T Leporis

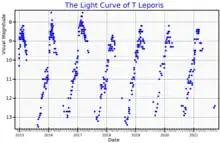
The visual band light curve of T Leporis, from AAVSO data

Mira variables are some of the major sources of molecules and dust in the Universe. With each pulsation, T Leporis expels matter into space, each year losing an amount equivalent to the mass of Earth. Images of T Leporis obtained with the Very Large Telescope interferometer of the European Southern Observatory (ESO) have revealed a shell of gas and dust surrounding the star, whose diameter is some 100 times larger than that of the Sun. Given the great distance at which this class of stars lie, its apparent angular diameter — despite its enormous size — is no more than a millionth of the solar apparent angular diameter.